Alor Setar

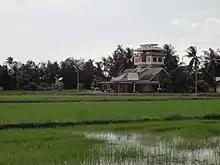
A kampung house with an observation tower, located in a paddy field in Kuala Kedah, the outskirts of Alor Setar

Alor Setar is one of the important commercial and industrial centres in Kedah, alongside Sungai Petani and Kulim. There are many international and national-level commercial banks established their branches in the city, together with a few insurance companies.